Portrait of a Gentleman with a Letter

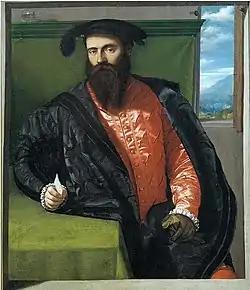
"Portrait of a Gentleman with a Letter" (1535-1540) by Moretto da Brescia

Portrait of a Gentleman with a Letter is a 1535–1540 painting by Moretto da Brescia, now in the Pinacoteca Tosio Martinengo in Brescia, to which it was given in 1854. No record of it before that dates survives, though some art historians have identified it with a lost "Portrait of Pietro Aretino" recorded in correspondence.